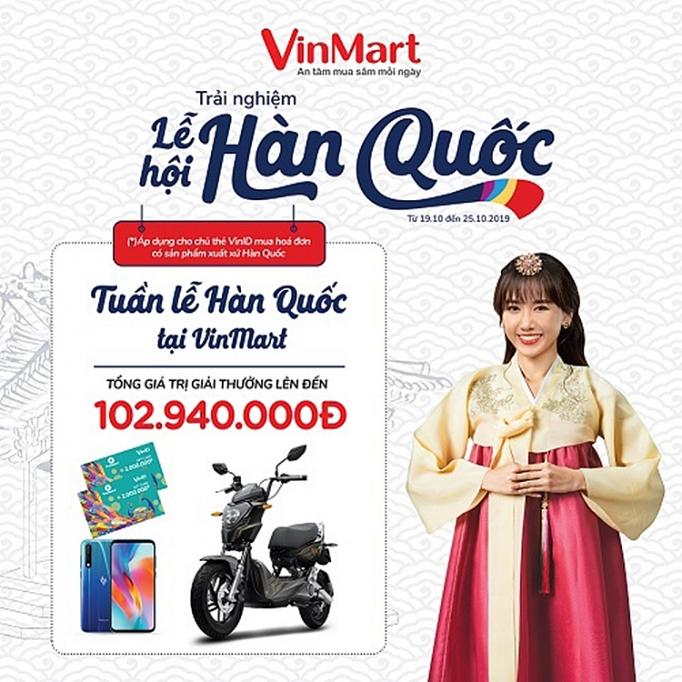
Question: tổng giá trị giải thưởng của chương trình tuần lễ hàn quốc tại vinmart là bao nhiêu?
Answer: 102 940 000 đồng